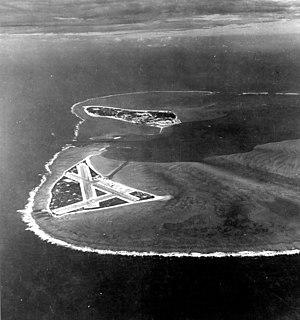
Midway est un film américain réalisé par Roland Emmerich, sorti en 2019. Il revient sur la bataille de Midway, qui eut lieu en juin 1942. Avec 124 millions de dollars de recettes mondiales, le film est considéré comme un échec commercial.
Chūichi Nagumo, né à Yonezawa dans la préfecture de Yamagata, le 25 mars 1887, et mort à Saipan, dans les îles Mariannes, le 6 juillet 1944, est une personnalité importante de la Marine impériale japonaise. Il a commandé la Force Mobile, c'est-à-dire l'escadre de grands porte-avions, qui est allée de succès en succès, de l'attaque de Pearl Harbor au raid sur Ceylan, mais qui a subi une terrible défaite à la bataille de Midway.
Les îles Midway sont un atoll d'une superficie de 6,2 km², situé dans le centre de l'océan Pacifique nord. Il est situé à 2 113 km à l'ouest-nord-ouest de Honolulu, la capitale de l'État d'Hawaï. Ce petit ensemble insulaire est le plus à l'ouest des îles et atolls composant les îles hawaïennes du Nord-Ouest. L'archipel, ainsi que les eaux environnantes, fait partie du refuge faunistique national de l'Atoll-Midway, une des composantes du site du patrimoine mondial et monument national marin de Papahānaumokuākea, qui est administré par l’United States Fish and Wildlife Service.
La bataille de Midway est un engagement aéronaval majeur et décisif de la Seconde Guerre mondiale qui oppose les marines du Japon et des États-Unis. Elle se déroula dans les premiers jours de juin 1942 au large des Îles Midway, lors de la guerre du Pacifique. La bataille fut livrée alors que le Japon avait atteint, six mois après son entrée en guerre déclenchée par l'attaque de Pearl Harbor, l'ensemble de ses objectifs de conquête. L'objectif de la bataille navale, provoquée par le Japon, était d'éliminer les forces aéronavales américaines qui constituaient une menace pour les conquêtes japonaises dans le Pacifique. Pour l'amiral Yamamoto, commandant des opérations, il s'agissait également de placer son pays dans une position de force pour négocier avec les États-Unis une paix entérinant le nouveau partage du territoire.